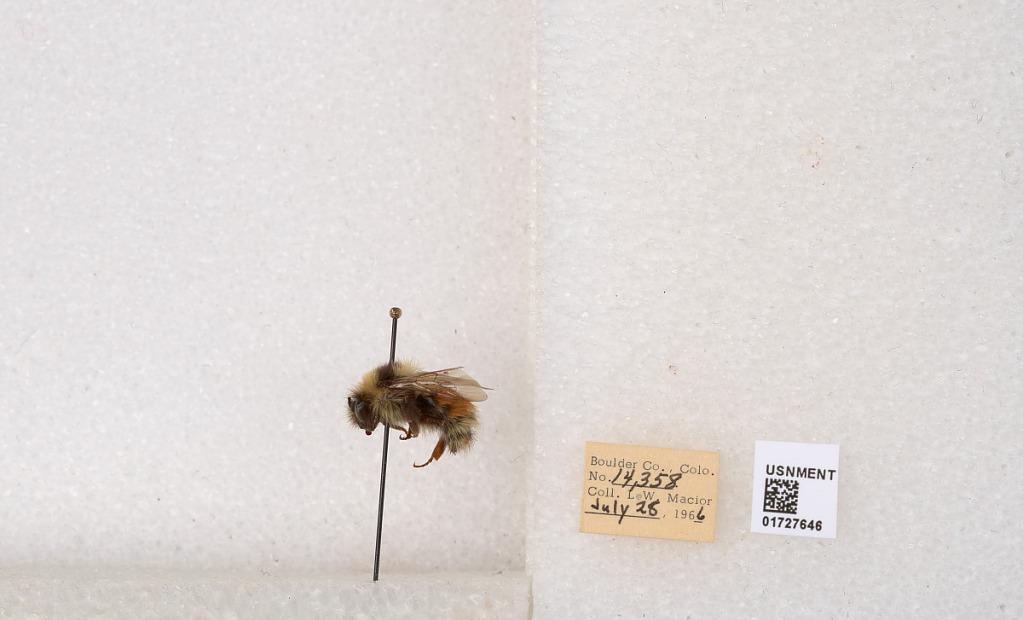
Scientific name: Bombus (Pyrobombus) sylvicola Kirby
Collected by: L. Macior
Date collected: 1966-7-28
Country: United States
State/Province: Colorado
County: Boulder
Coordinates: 40.0163, -105.294